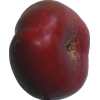
Label: nectarine_flat